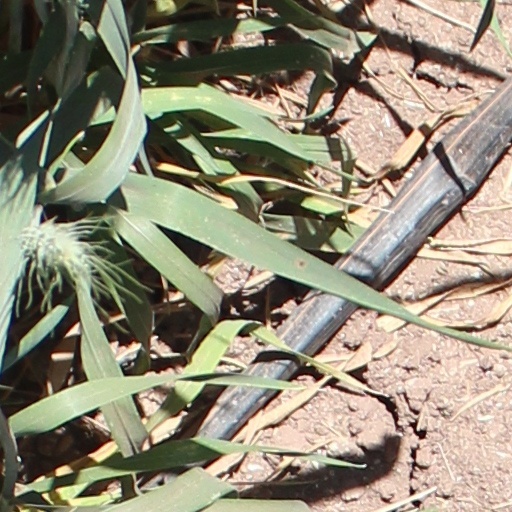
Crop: wheat